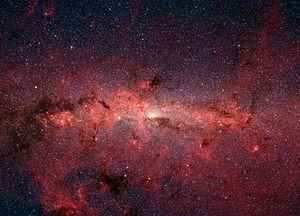
Cœur de la voie lactée vu en infra-rouge par le téléscope spatial Spitzer de la NASA. Dans cette zone des centaines de milliers d'étoiles gravitent autour du centre galactique. En lumière visible, cette région n'est pas visible car elle est cachée par une grande quantité de poussière interstellaire. Polski: Zdjęcie wykonane w podczerwieni przez należący do NASA Kosmiczny Teleskop Spitzera ukazuje setki tysięcy gwiazd zgromadzonych wokół centralnych rejonów Naszej Galaktyki. Ten region jest niewidoczny w zakresie światła widzialnego, gdyż jest przysłaniany przez obłoki pyłu usytuowane pomiędzy Ziemią a centrum Galaktyki Türkçe: Samanyolu'nun NASA'nın çektiği ve galaksideki binlerce yıldızın yüzlercesini gösteren bir kızılötesi görüntüsü."